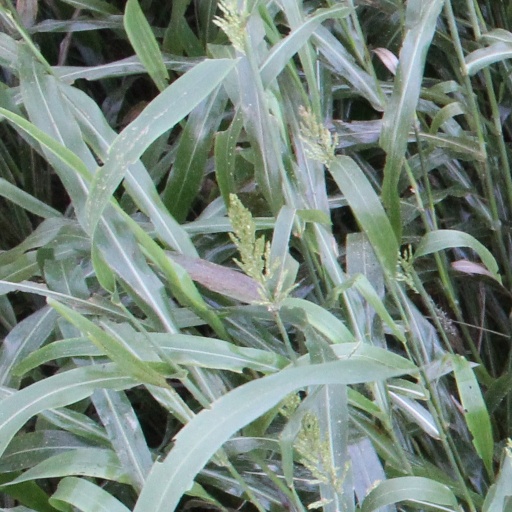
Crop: sorghum